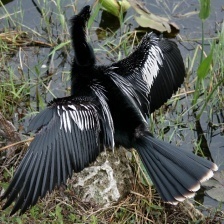
Species: ANHINGA
Scientific name: ANHINGA ANHINGA